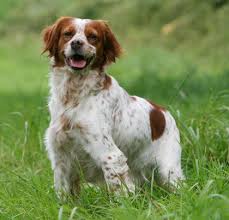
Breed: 232-n000076-Brittany_spaniel